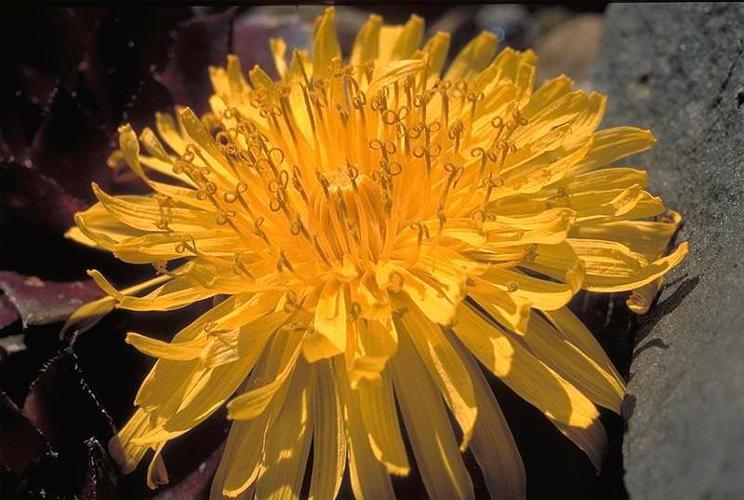
Flower: Dandelion